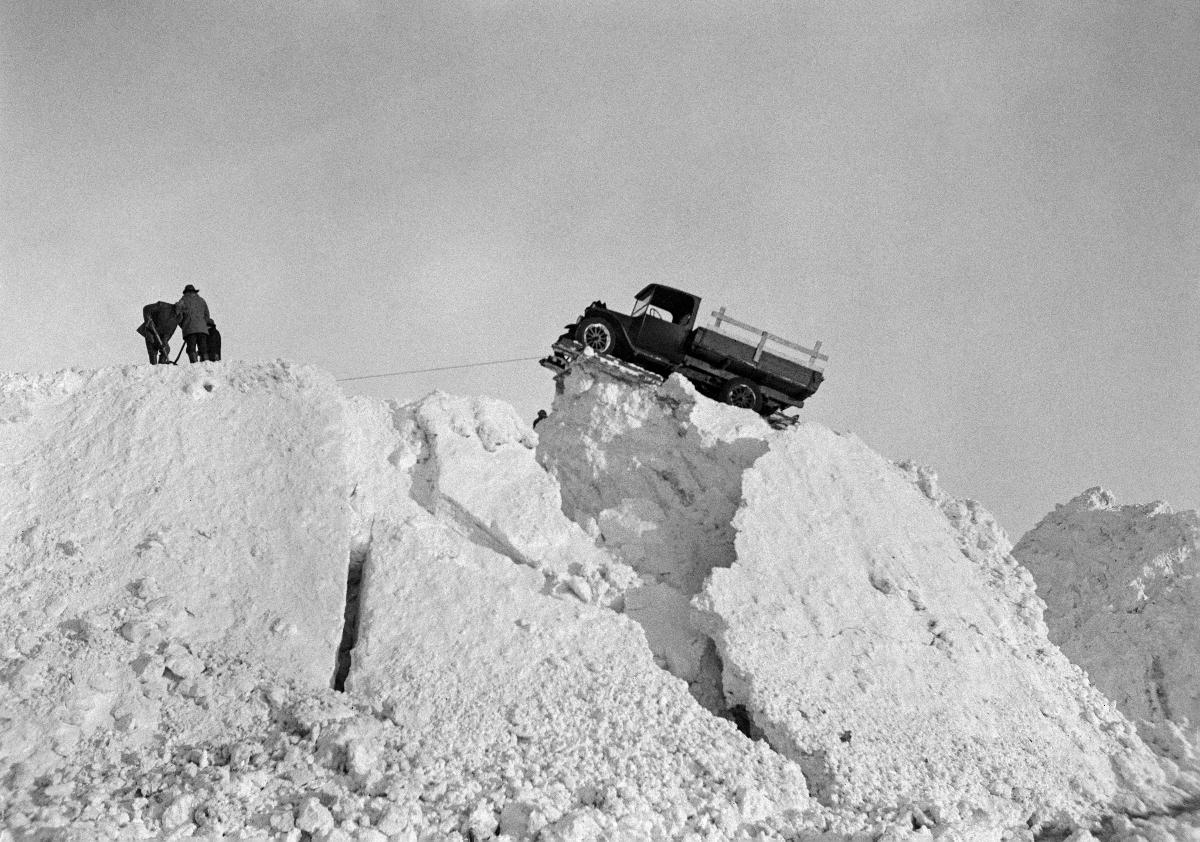
Lunta ajetaan lumikaatopaikalle
Snö körs till snöavstjälpningsplatsen; Snow is dumped in a snow pit
sisällön kuvaus: Lunta ajetaan lumikaatopaikalle Helsingin Sörnäisissä 4.1.1932. content description: Snow is dumped in a pit in Sörnäinen in Helsinki 4.1.1932. innehållsbeskrivning: Snö körs till en snö avstjälpningsplats i Sörnäs i Helsingfors 4.1.1932.
Kuvaaja: Sundström, Hugo, kuvaaja
Vuosi: 1932
Paikka: Suomi, Uusimaa, Helsinki
Aiheet: vuodenajat; talvi; lumi; kaatopaikat; kasat; lumikasat; katujen talvikunnossapito; HBL; seasons; winter; snow; landfills; pits; dumps; heaps; winter maintenance of streets; årstider; vinter; snö; avstjälpningsplatser; snöhögar; högar; vinterunderhåll av gator